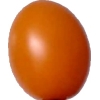
Label: tomato_cherry_orange